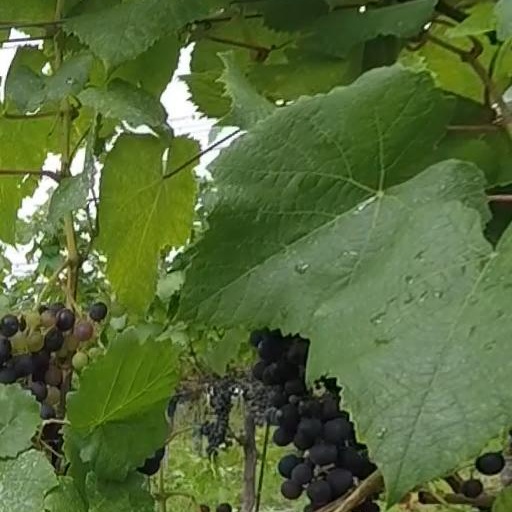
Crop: grape